EmDrive

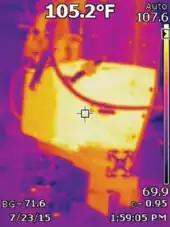
Infrared image showing heating of the heat sink

The largest error source is believed to come from the thermal expansion of the thruster's heat sink; as it expands this would lead to a change in the centre of gravity causing the resonant cavity to move. White's team attempted to model the thermal effect on the overall displacement by using a superposition of the displacements caused by "thermal effects" and "impulsive thrust" with White saying "That was the thing we worked the hardest to understand and put in a box". Despite these efforts, White's team were unable to fully account for the thermal expansion. In an interview with "Aerospace America", White comments that "although maybe we put a little bit of a pencil mark through [thermal errors] ... they are certainly not black-Sharpie-crossed-out."